Santa Maria della Mercede e Sant'Alfonso Maria de' Liguori

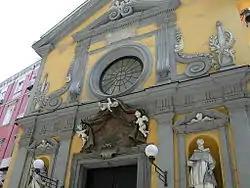
Façade detail

In 1706, the church, including the facade with its volutes and obelisk decoration, was rebuilt by Ferdinando Sanfelice. Further reconstructions were performed in 1715 and 1836.